Question: Please indicate a possible affordance area of hammer that can be used for holding
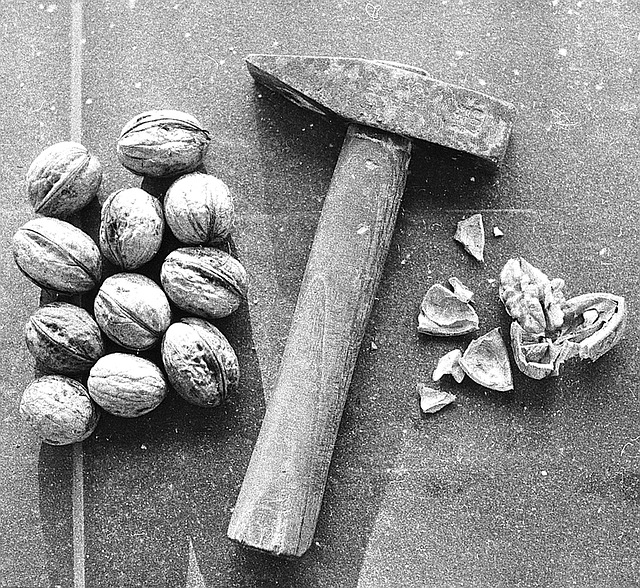
Answer: [225, 125, 411, 558]